Hospitals in medieval Scotland

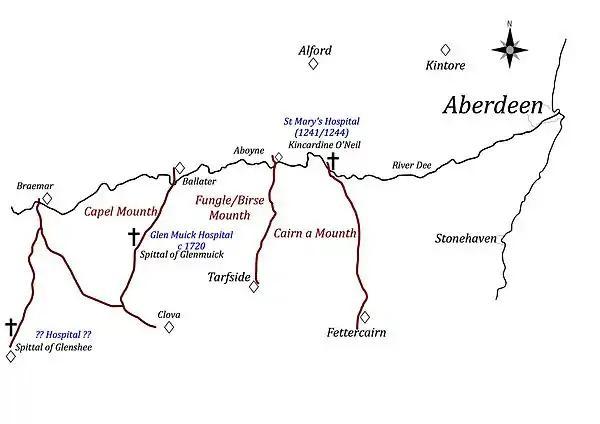
Selected Deeside drover roads - as far as the River Dee

Hall (2006) includes, in Aberdeenshire, the Hospital at Kincardine O’Neil (NO 59211 99644) which served the dual purpose of a Hospice and a Hostel for Travellers – see adjacent map.